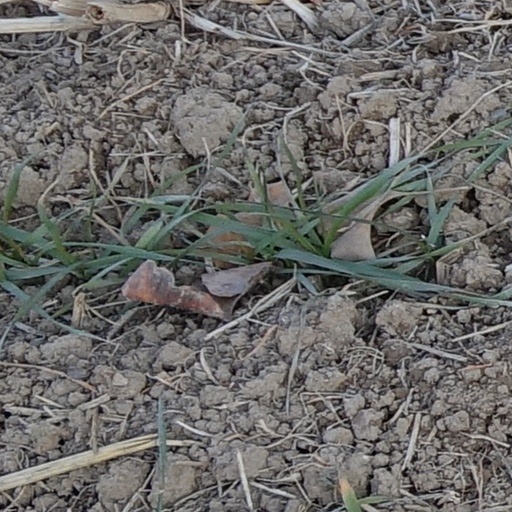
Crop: wheat